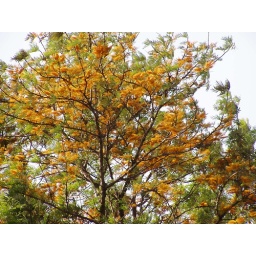
The evergreen tree with silver in the backside of leaves,flowers turn it yellow in summer.